John Decker (fire chief)

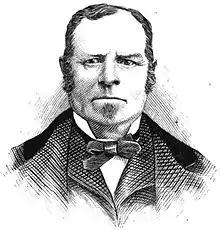
John Decker, 1885

John Decker (May 15, 1823 – November 18, 1892) was an American businessman, politician and firefighter. He served as the last Chief Engineer of the old New York City Fire Department, the original colonial-era volunteer firefighters of New York City, from 1860 until 1865. He led the fire department during the New York Draft Riots, for which he gained national attention, and later founded the Volunteer Fireman's Association.